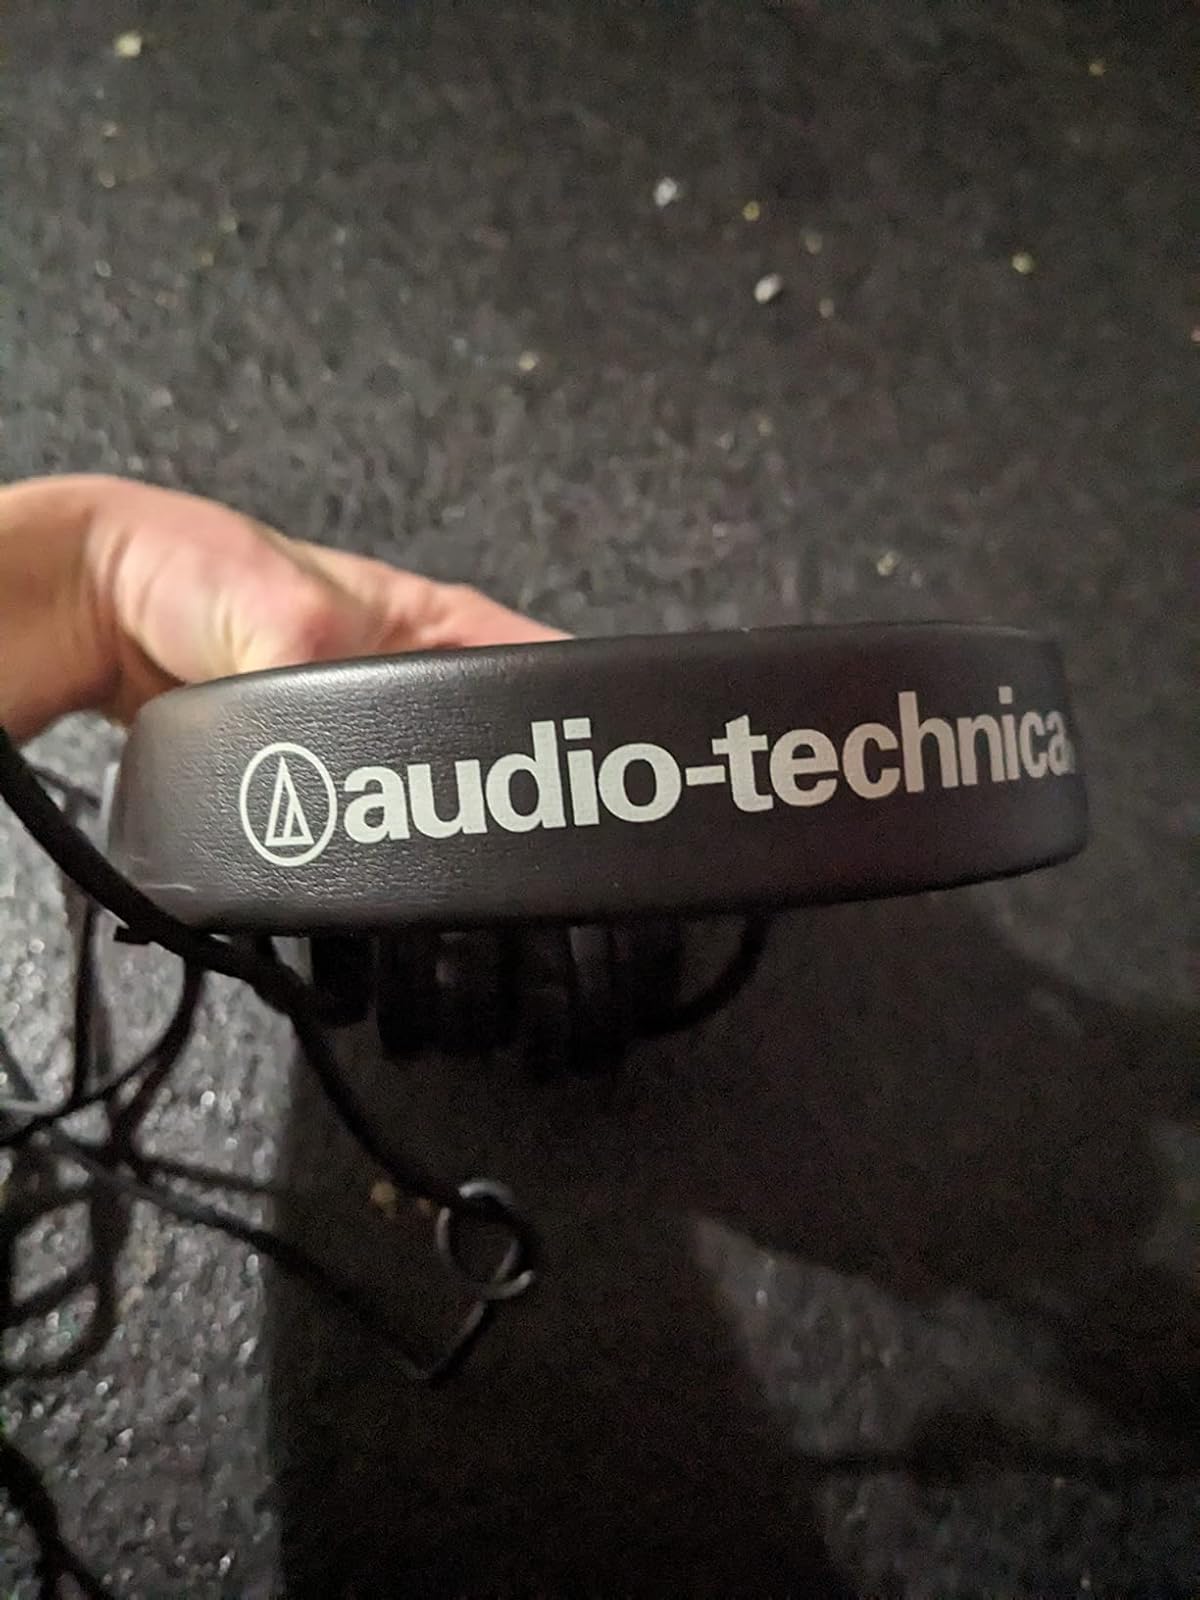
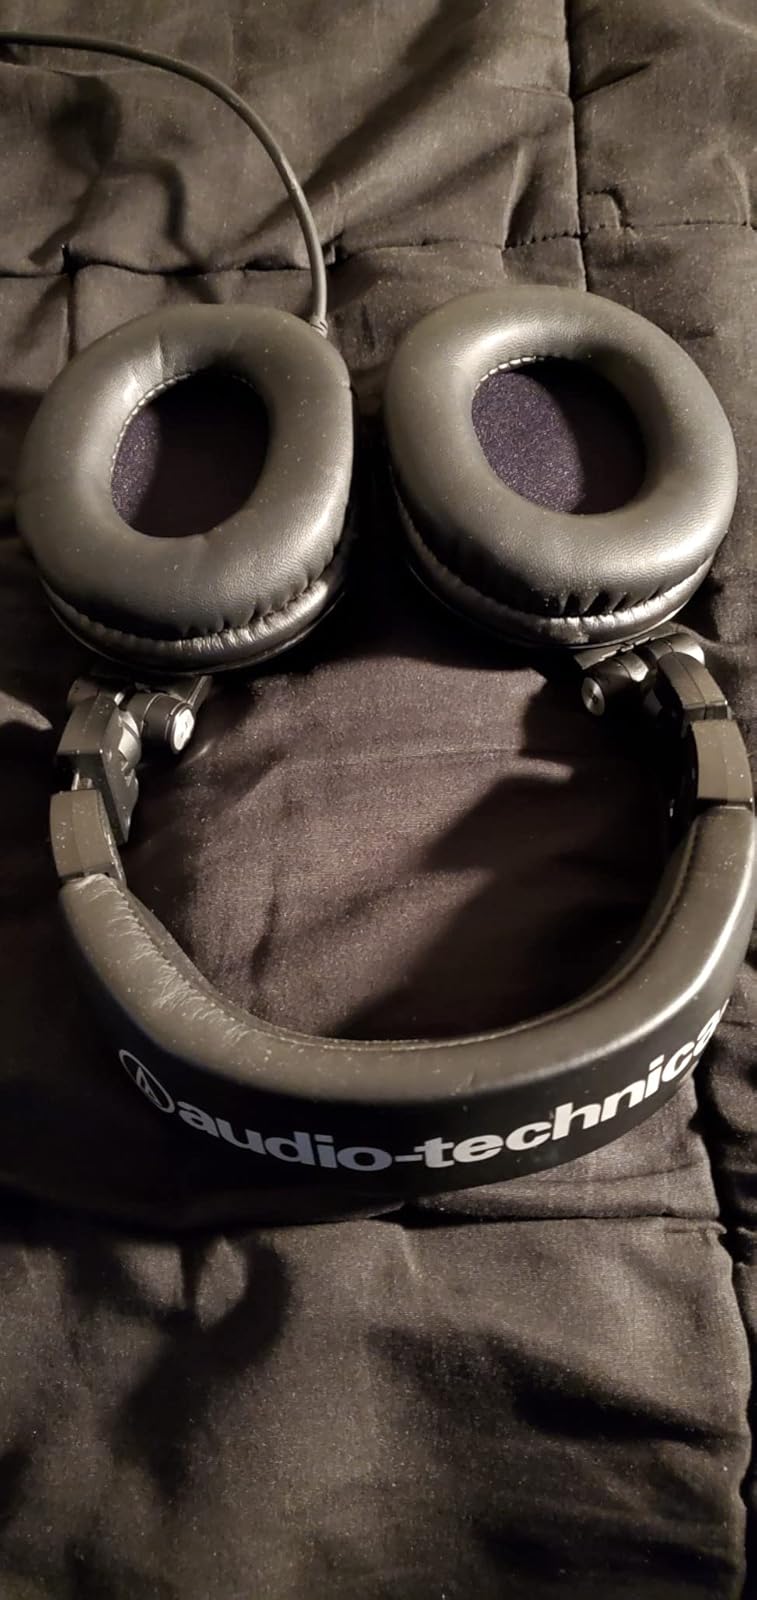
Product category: headphones
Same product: no